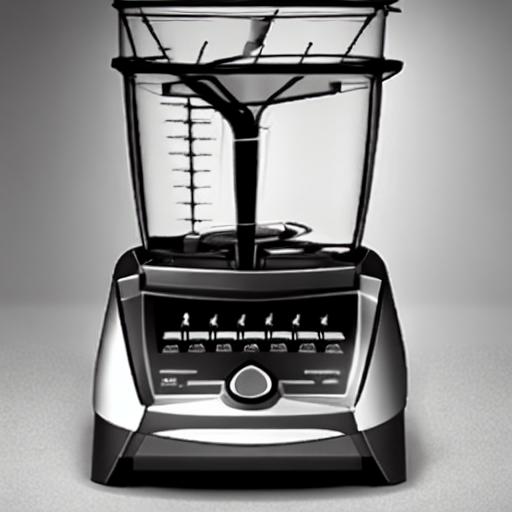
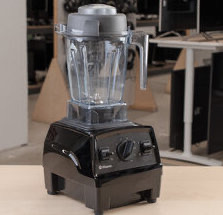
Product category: items_blender
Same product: no